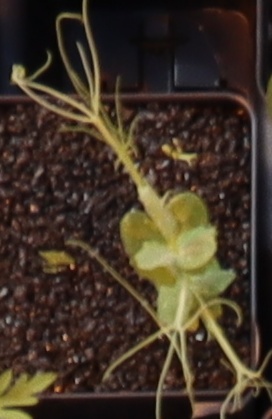
Label: Field Pea